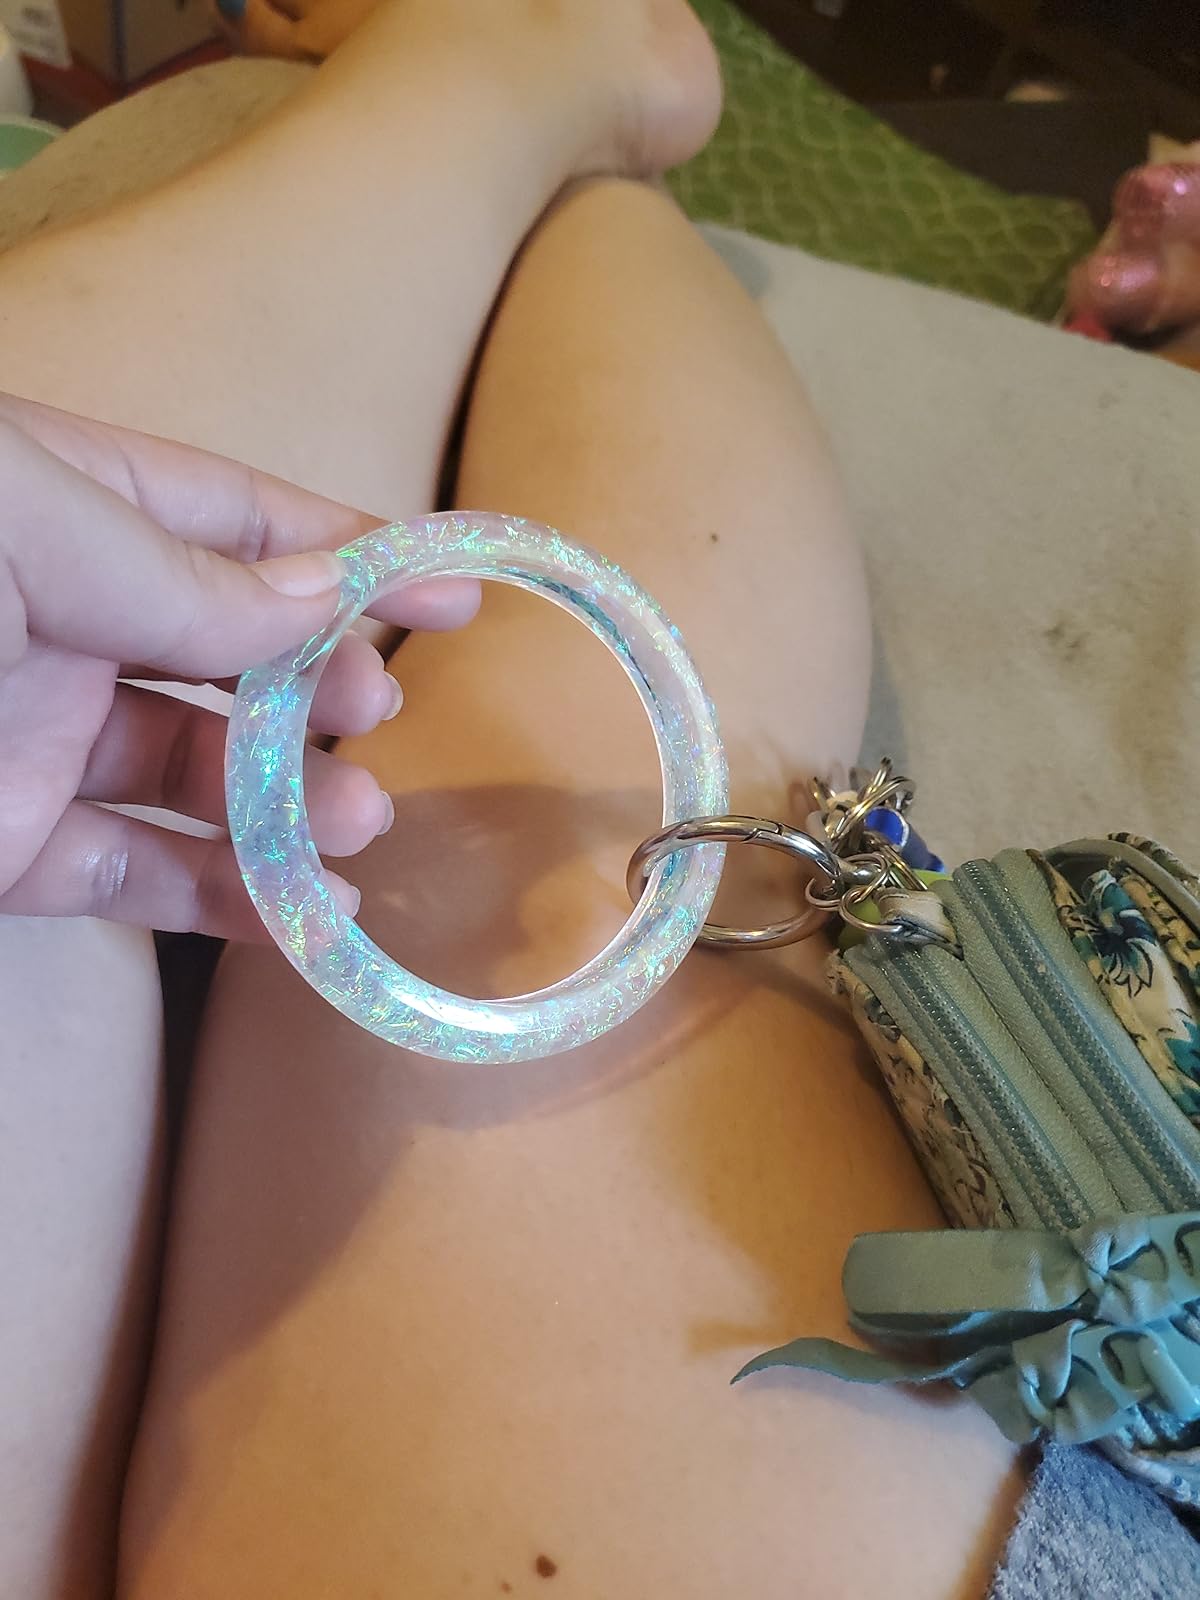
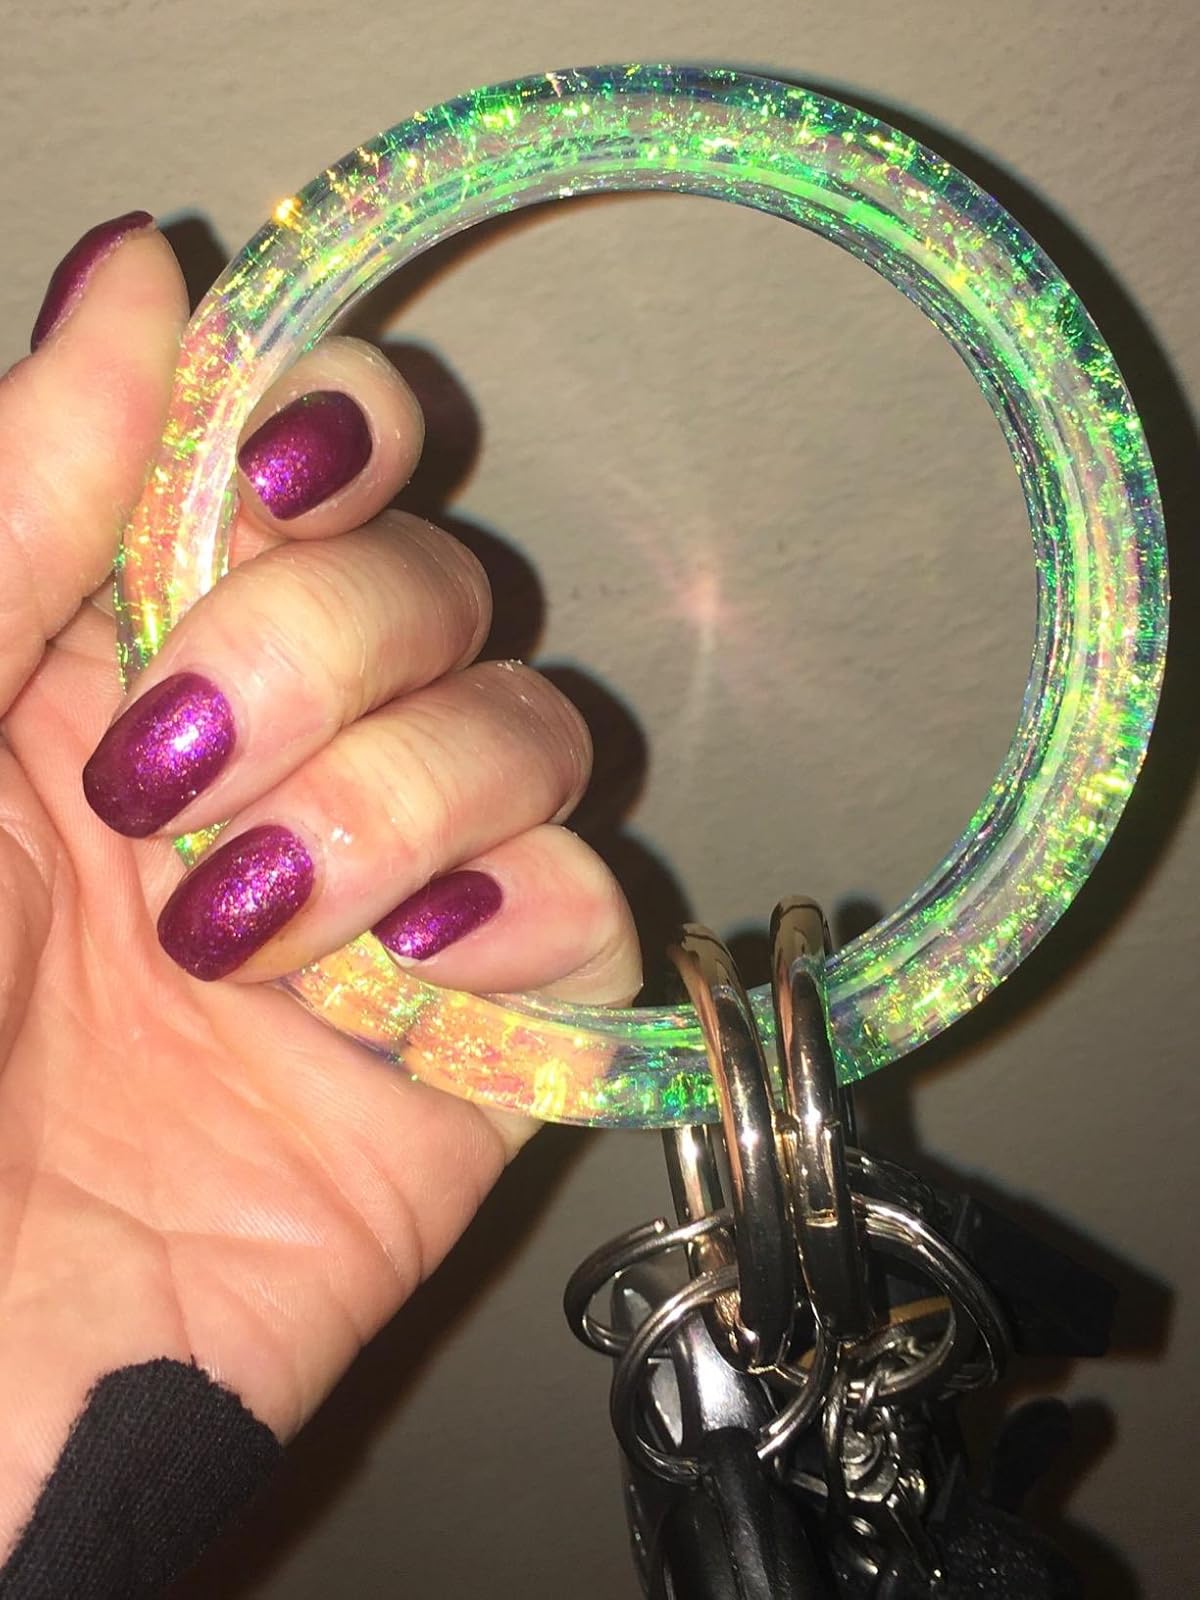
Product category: accessories_keychain
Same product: yes